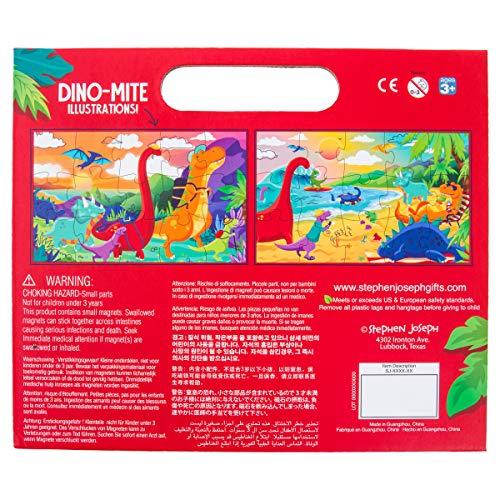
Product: Stephen Joseph 2-Sided Magnetic Puzzle, Dino
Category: Toys & Games | Learning & Education
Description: Pieces stay put: magnetic pieces don't slip and slide around, making this puzzle perfect for restaurants, travel, in waiting rooms, and on-the-go.
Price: $7.90
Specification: ProductDimensions:8.5x7x0.5inches|ItemWeight:9.6ounces|ShippingWeight:9.6ounces(Viewshippingratesandpolicies)|ASIN:B013H26D6M|Itemmodelnumber:SJ116759|Manufacturerrecommendedage:36months-8years